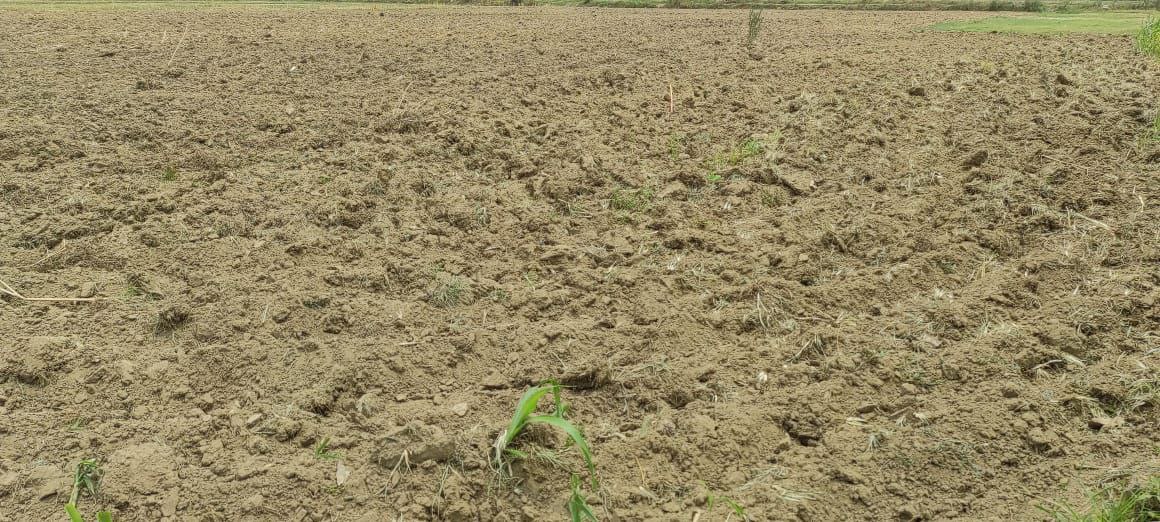
Soil type: Alluvial soil